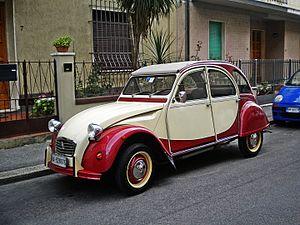
Citroën est un constructeur automobile français. Son nom en forme longue est Automobiles Citroën. L'entreprise a été fondée en 1919 par André Citroën. La marque a toujours été réputée pour ses technologies d'avant-garde et, à plusieurs reprises, elle a révolutionné le monde de l'industrie de l'automobile. Citroën a notamment créé la Traction Avant, l'utilitaire H, les 2 CV, DS, Méhari, SM, GS, CX, BX ou encore la XM, qui sont toutes des créations d'avant-garde.